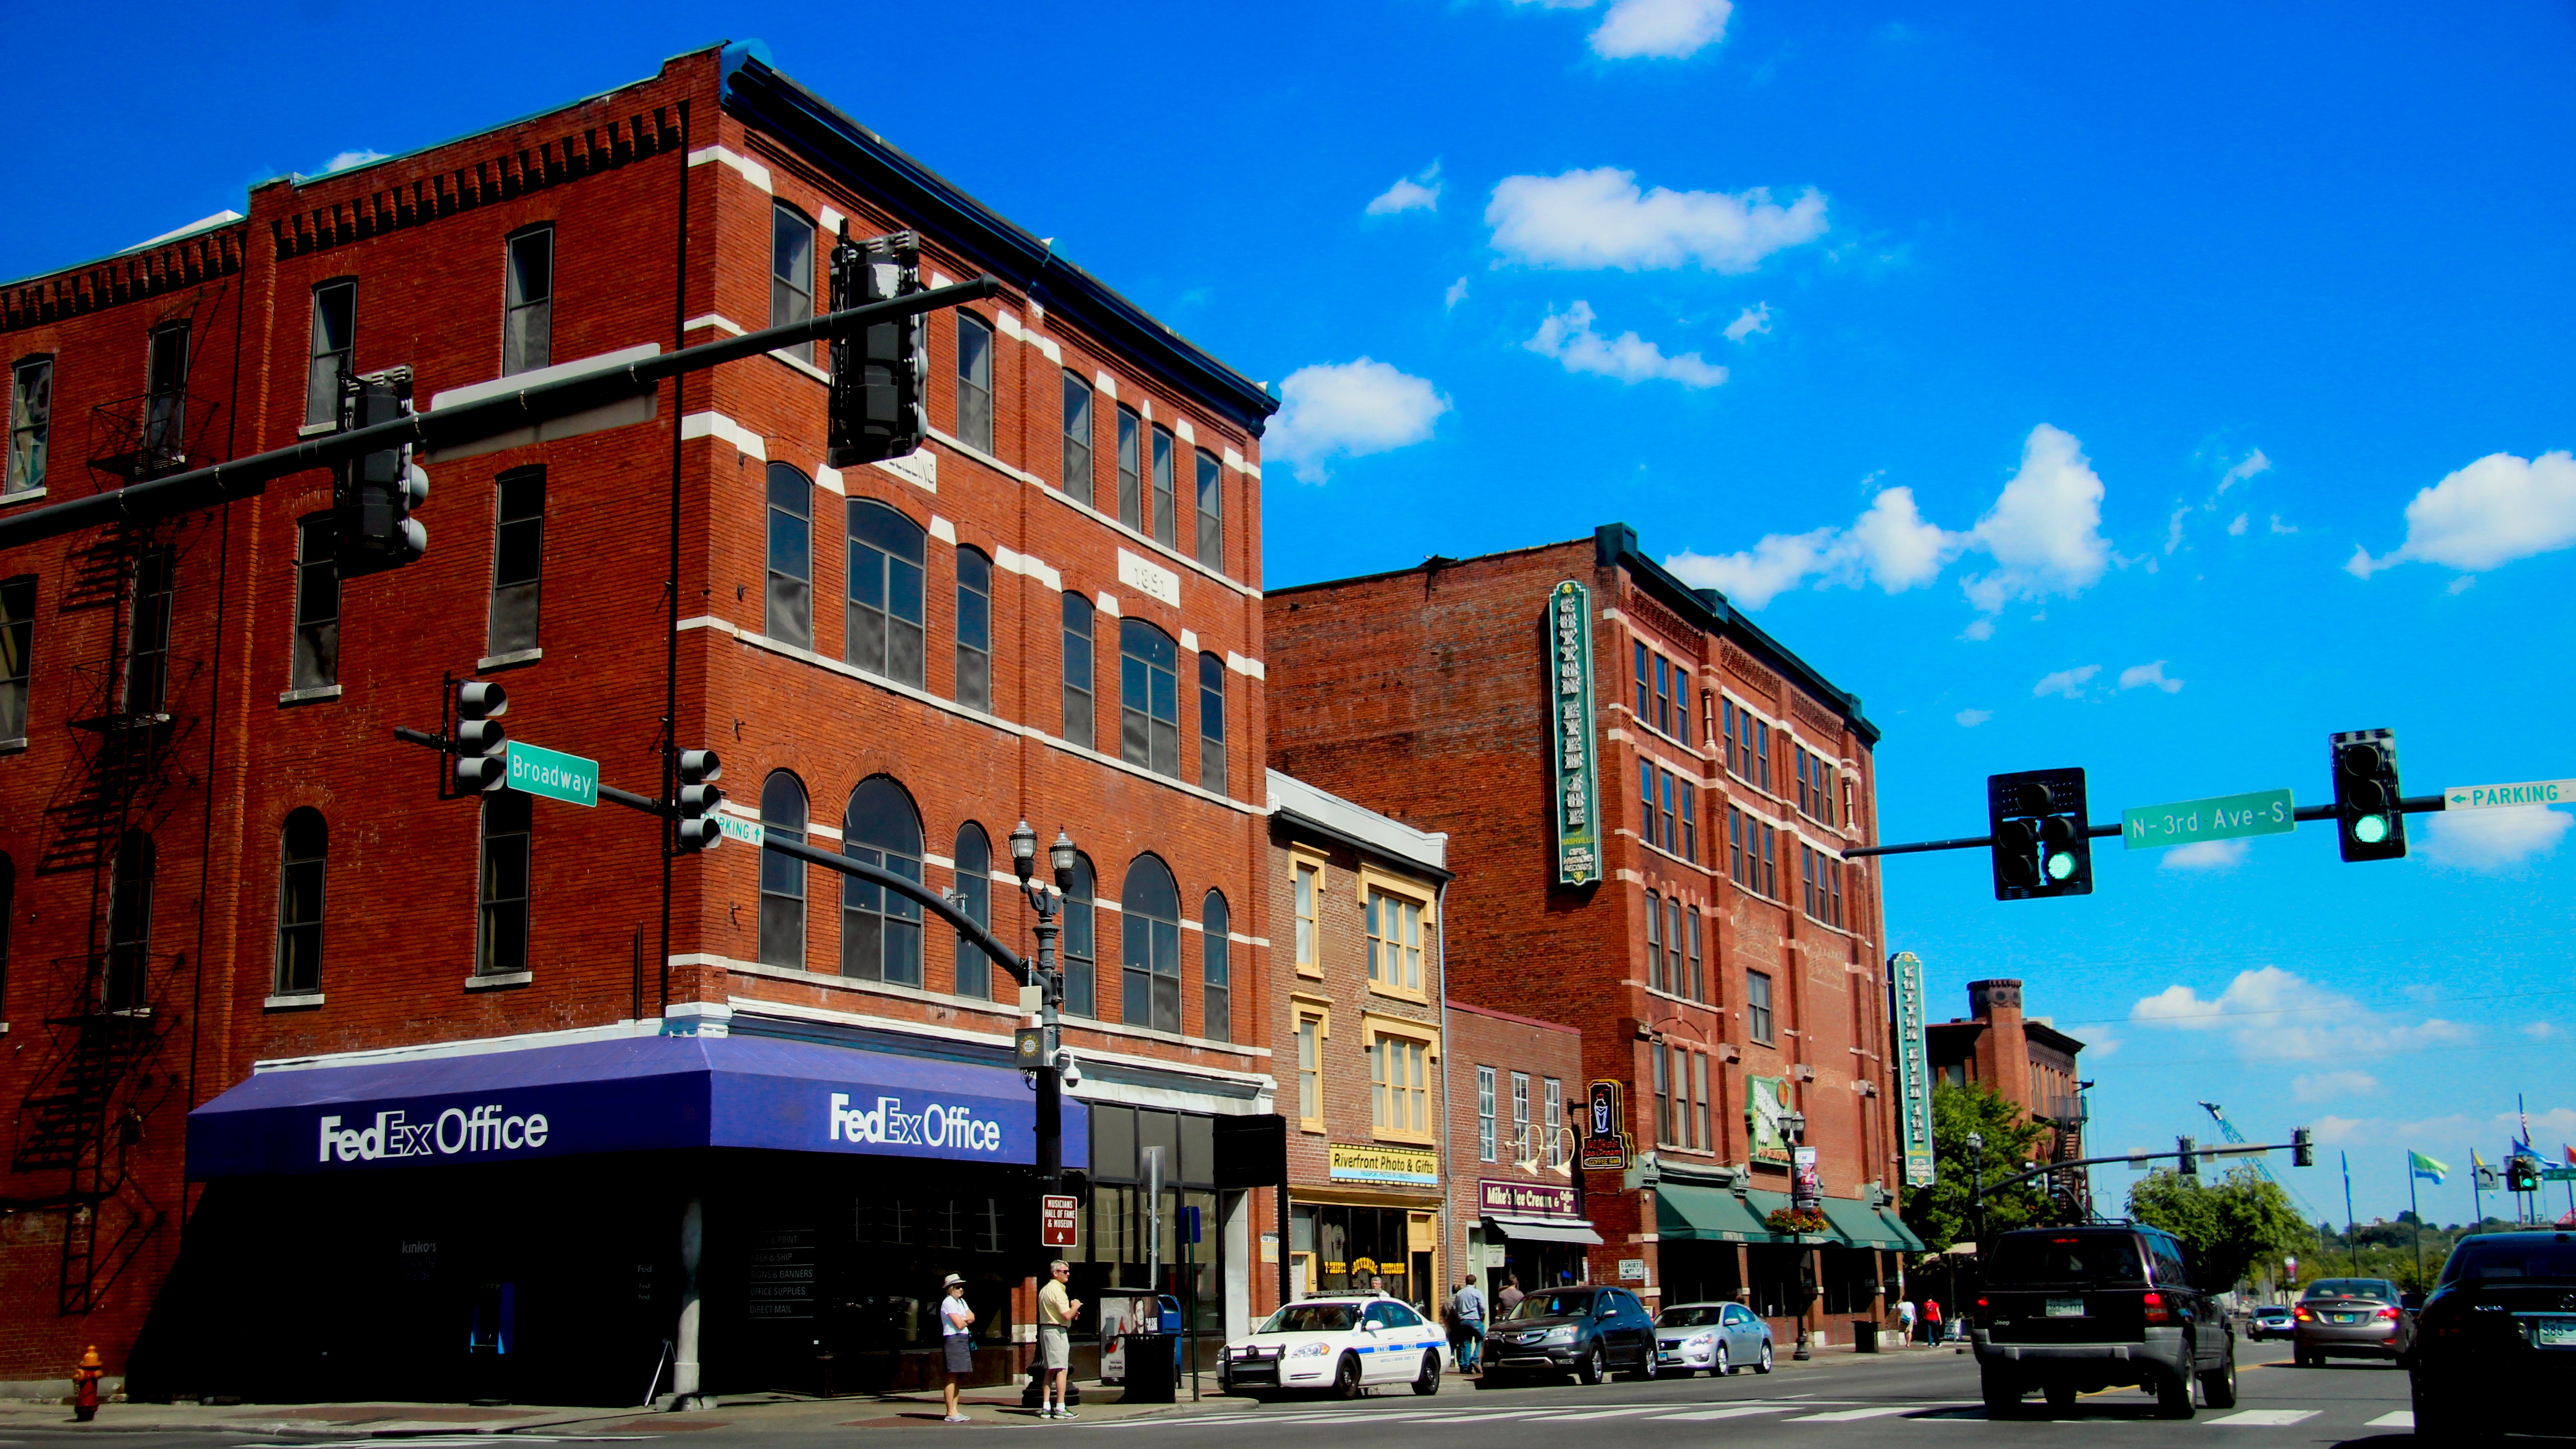
architecture, sky, road, street, house, town, building, city, advertising, cityscape, downtown, daytime, suburb, plaza, usa, america, landmark, facade, apartment, united states, southern, skyscrapers, cumberland, commercial building, nashville, metropolis, condominium, tennessee, neighbourhood, real estate, urban area, tn, residential area, metropolitan area, mixed use